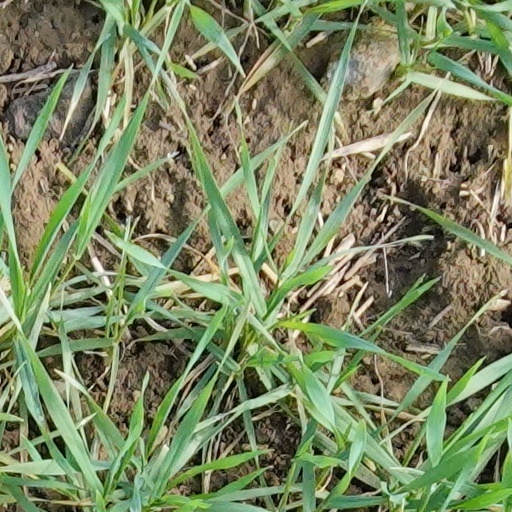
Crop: wheat